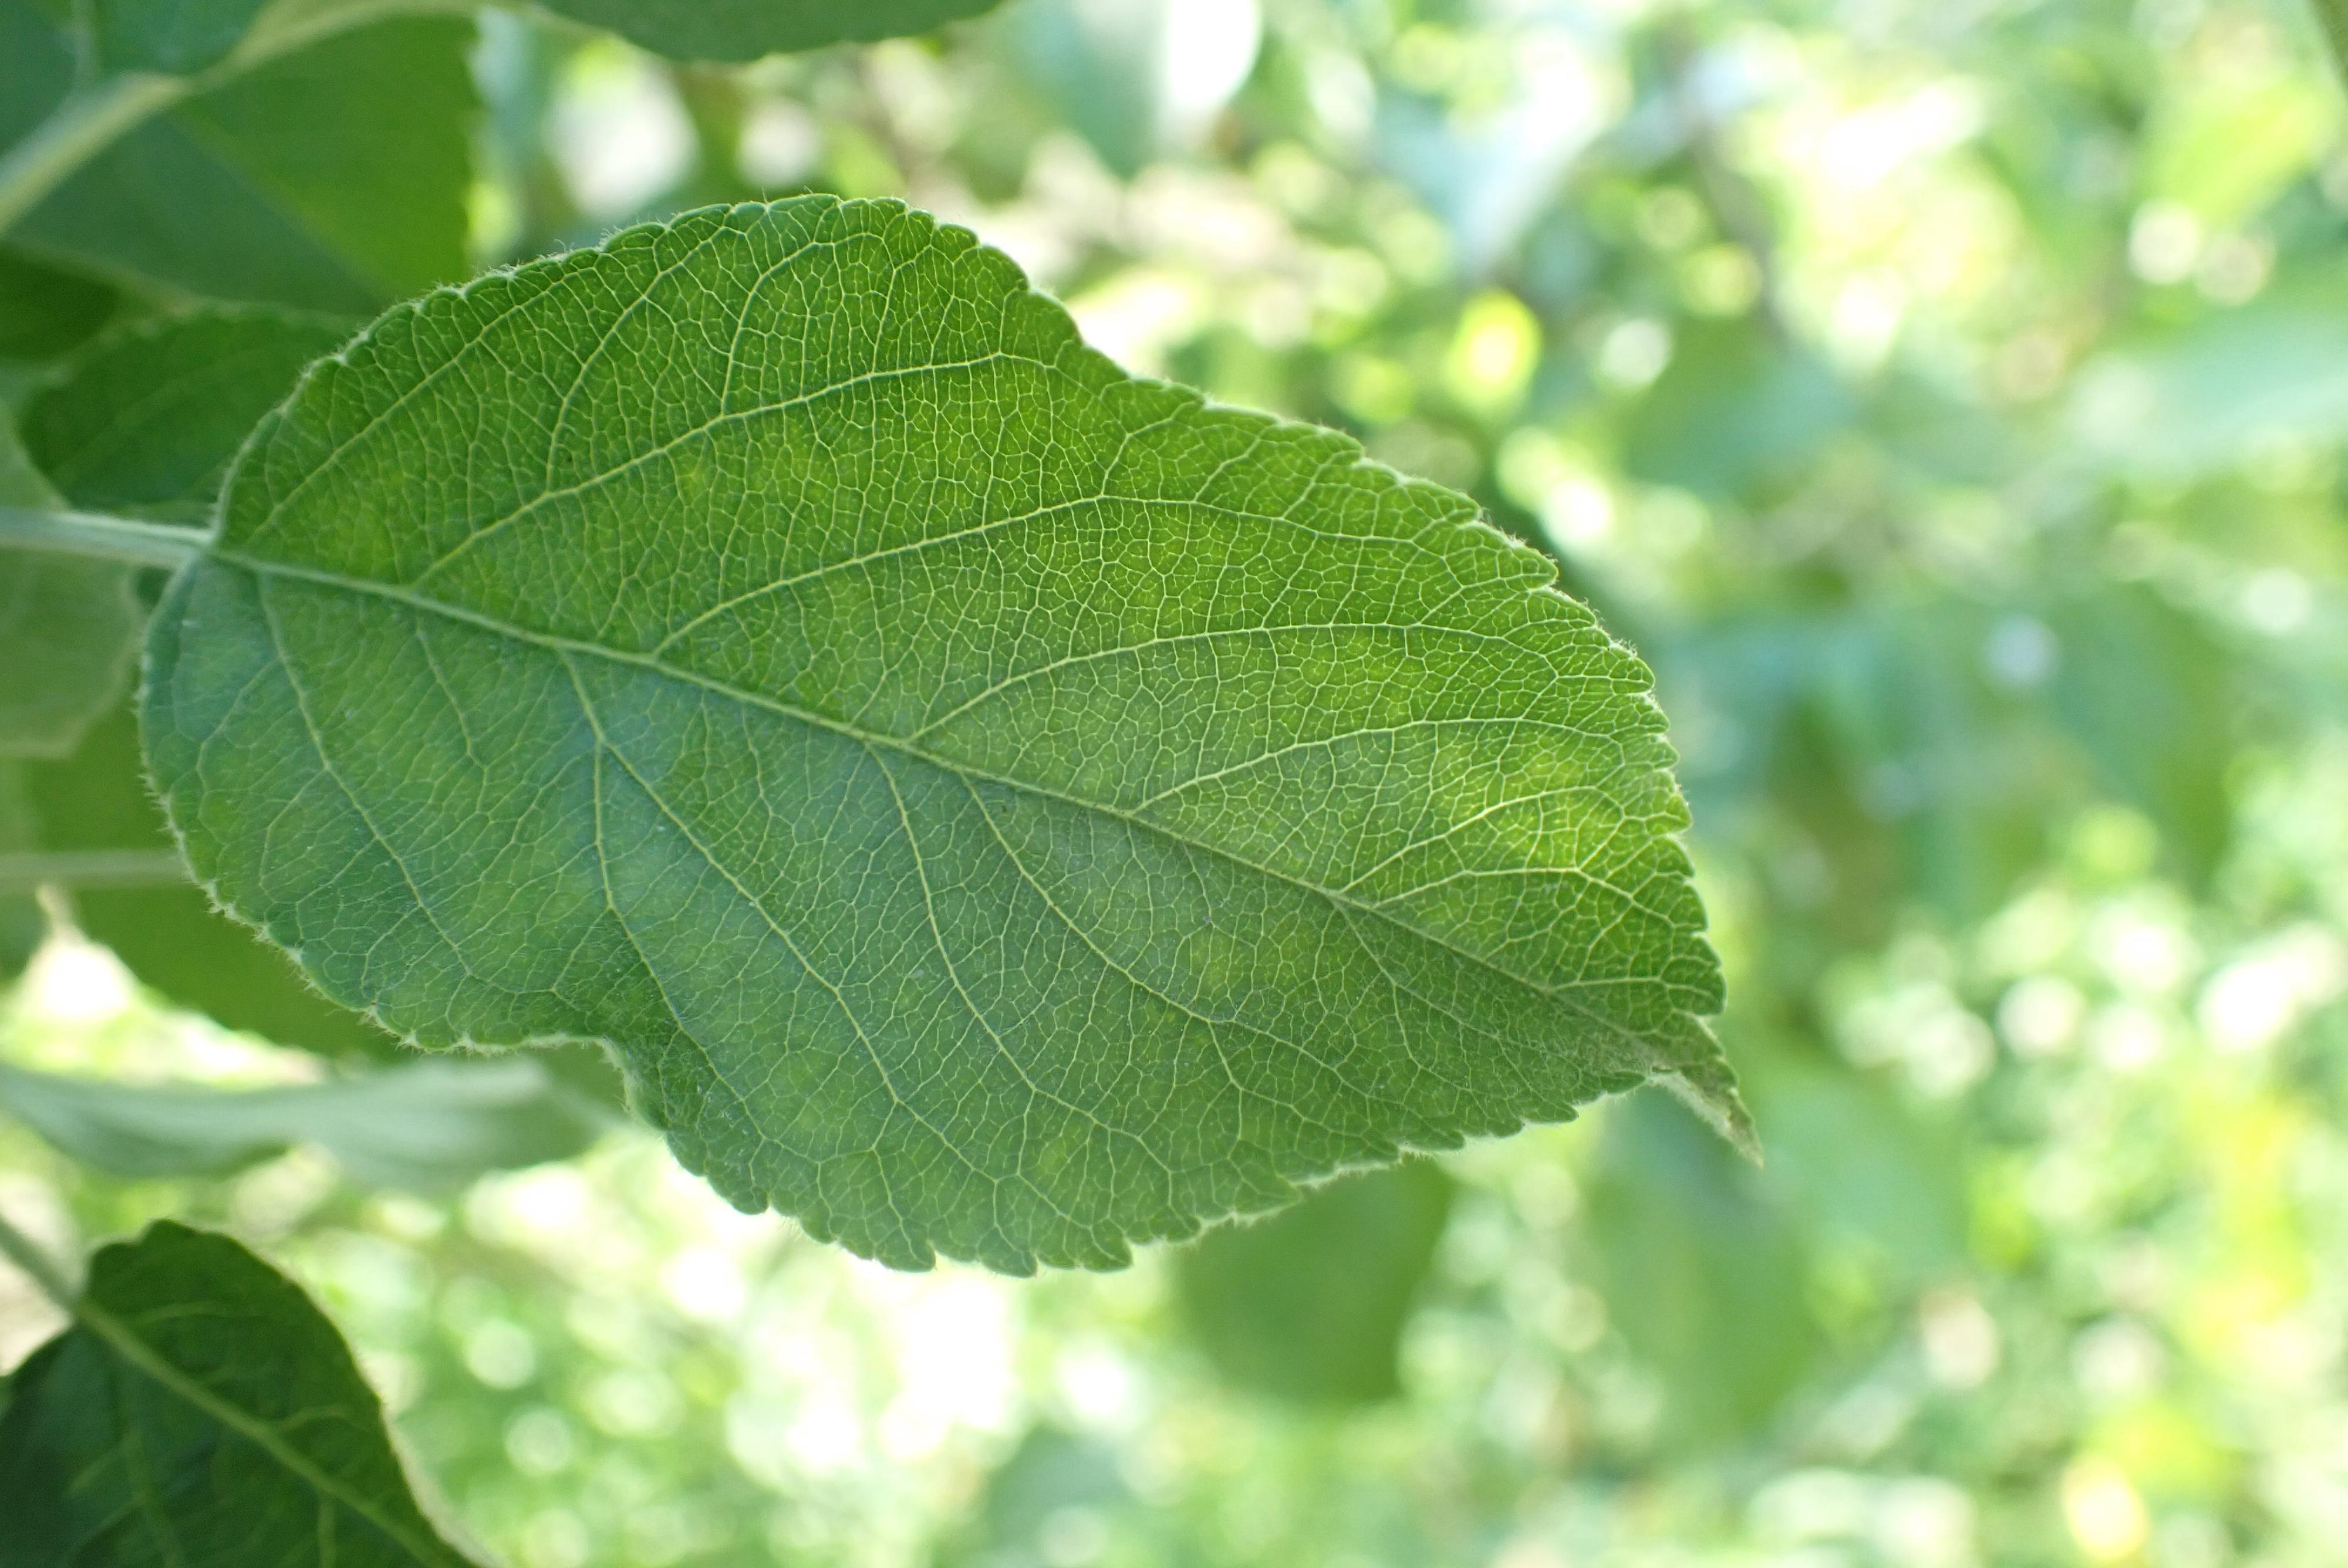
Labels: healthy